List of birds of the Canary Islands

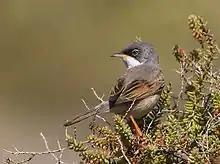
Spectacled warbler

Larks are small terrestrial birds with often extravagant songs and display flights. Most larks are fairly dull in appearance. Their food is insects and seeds.